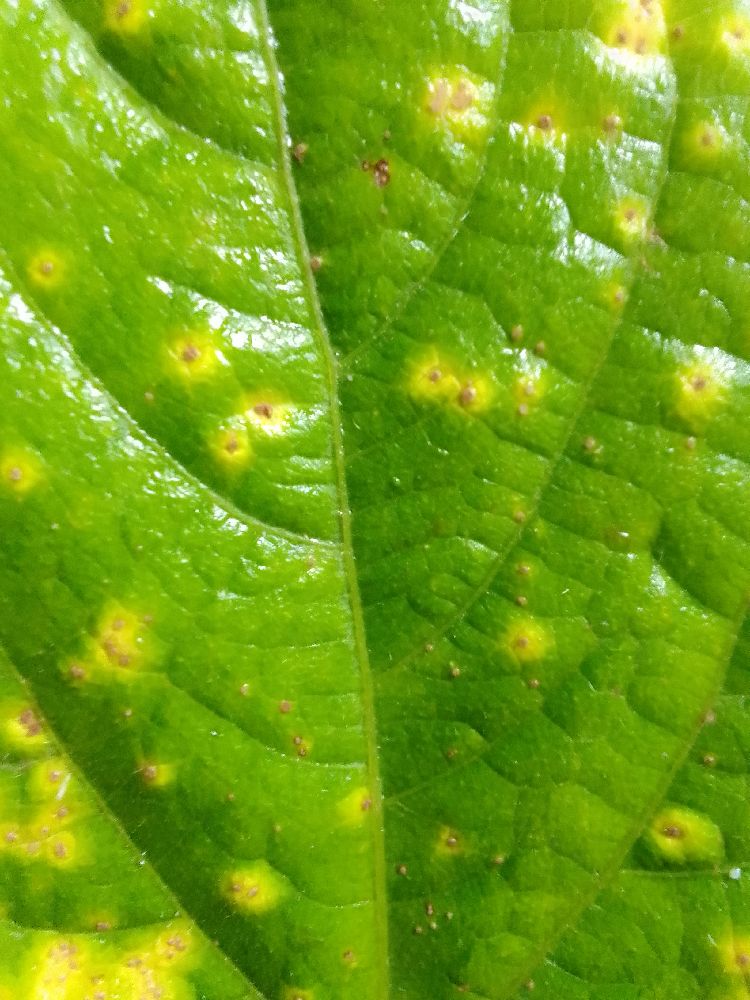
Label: rust